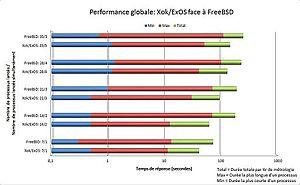
Perf-GLOBALES-final1
Un exo-noyau ou exokernel est un type de système d’exploitation dont l'architecture logicielle est dite modulaire.